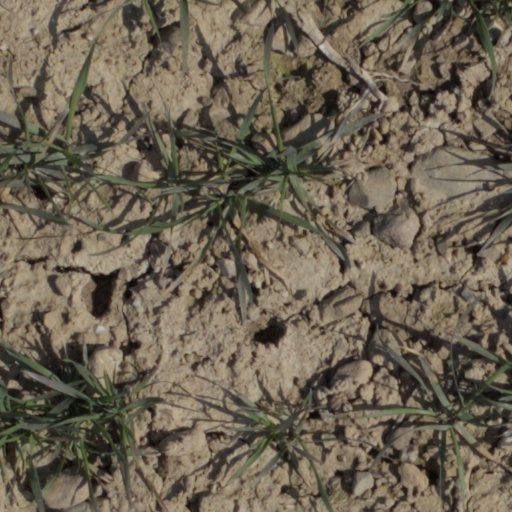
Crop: wheat